Answer in natural language. Consider the 3D positions of the objects in the scene and not just the 2D positions in the image. Is the centerpoint of  brown top white leg dining table at a higher height than Doorway? Choose between the following options: no or yes
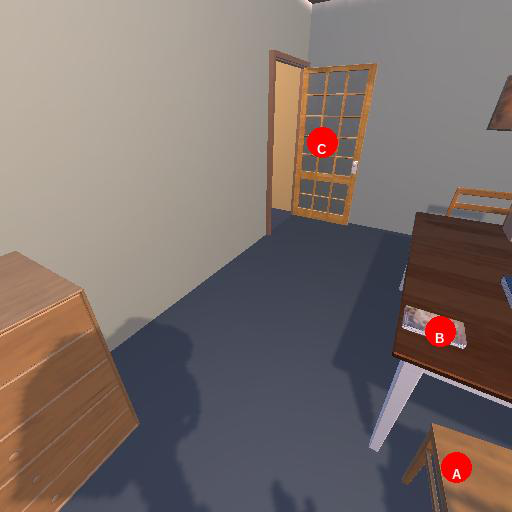
<answer>yes</answer>